South Carolina Gamecocks football under Steve Spurrier

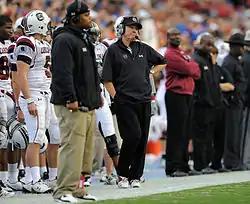
South Carolina sideline in 2008

Spurrier inherited a team with many problems. By April, eleven players had been arrested. Other players were injured or dismissed from the team. Six players had their scholarship revoked, a move which many high school coaches in the state called "unethical". Spring practices didn't inspire much confidence, and Spurrier admitted that South Carolina wasn't yet ready to compete for an SEC title. For starting quarterback, he eventually settled on sophomore Blake Mitchell, who had never started a game. Mitchell would subsequently play for much of Spurrier's first three seasons (2005–07). The team was young and lacked depth. The athletics department as a whole was in debt, losing money, defeatist, and used to settling for mediocrity.